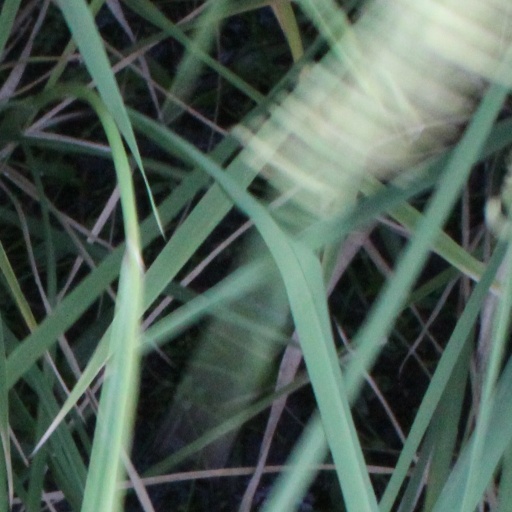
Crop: rice